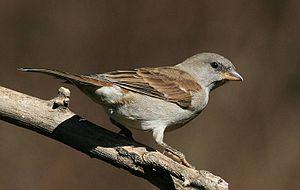
Le Moineau sud-africain est une espèce d'oiseaux de la famille des Passeridae, parfois considérée comme une sous-espèce du Moineau gris.